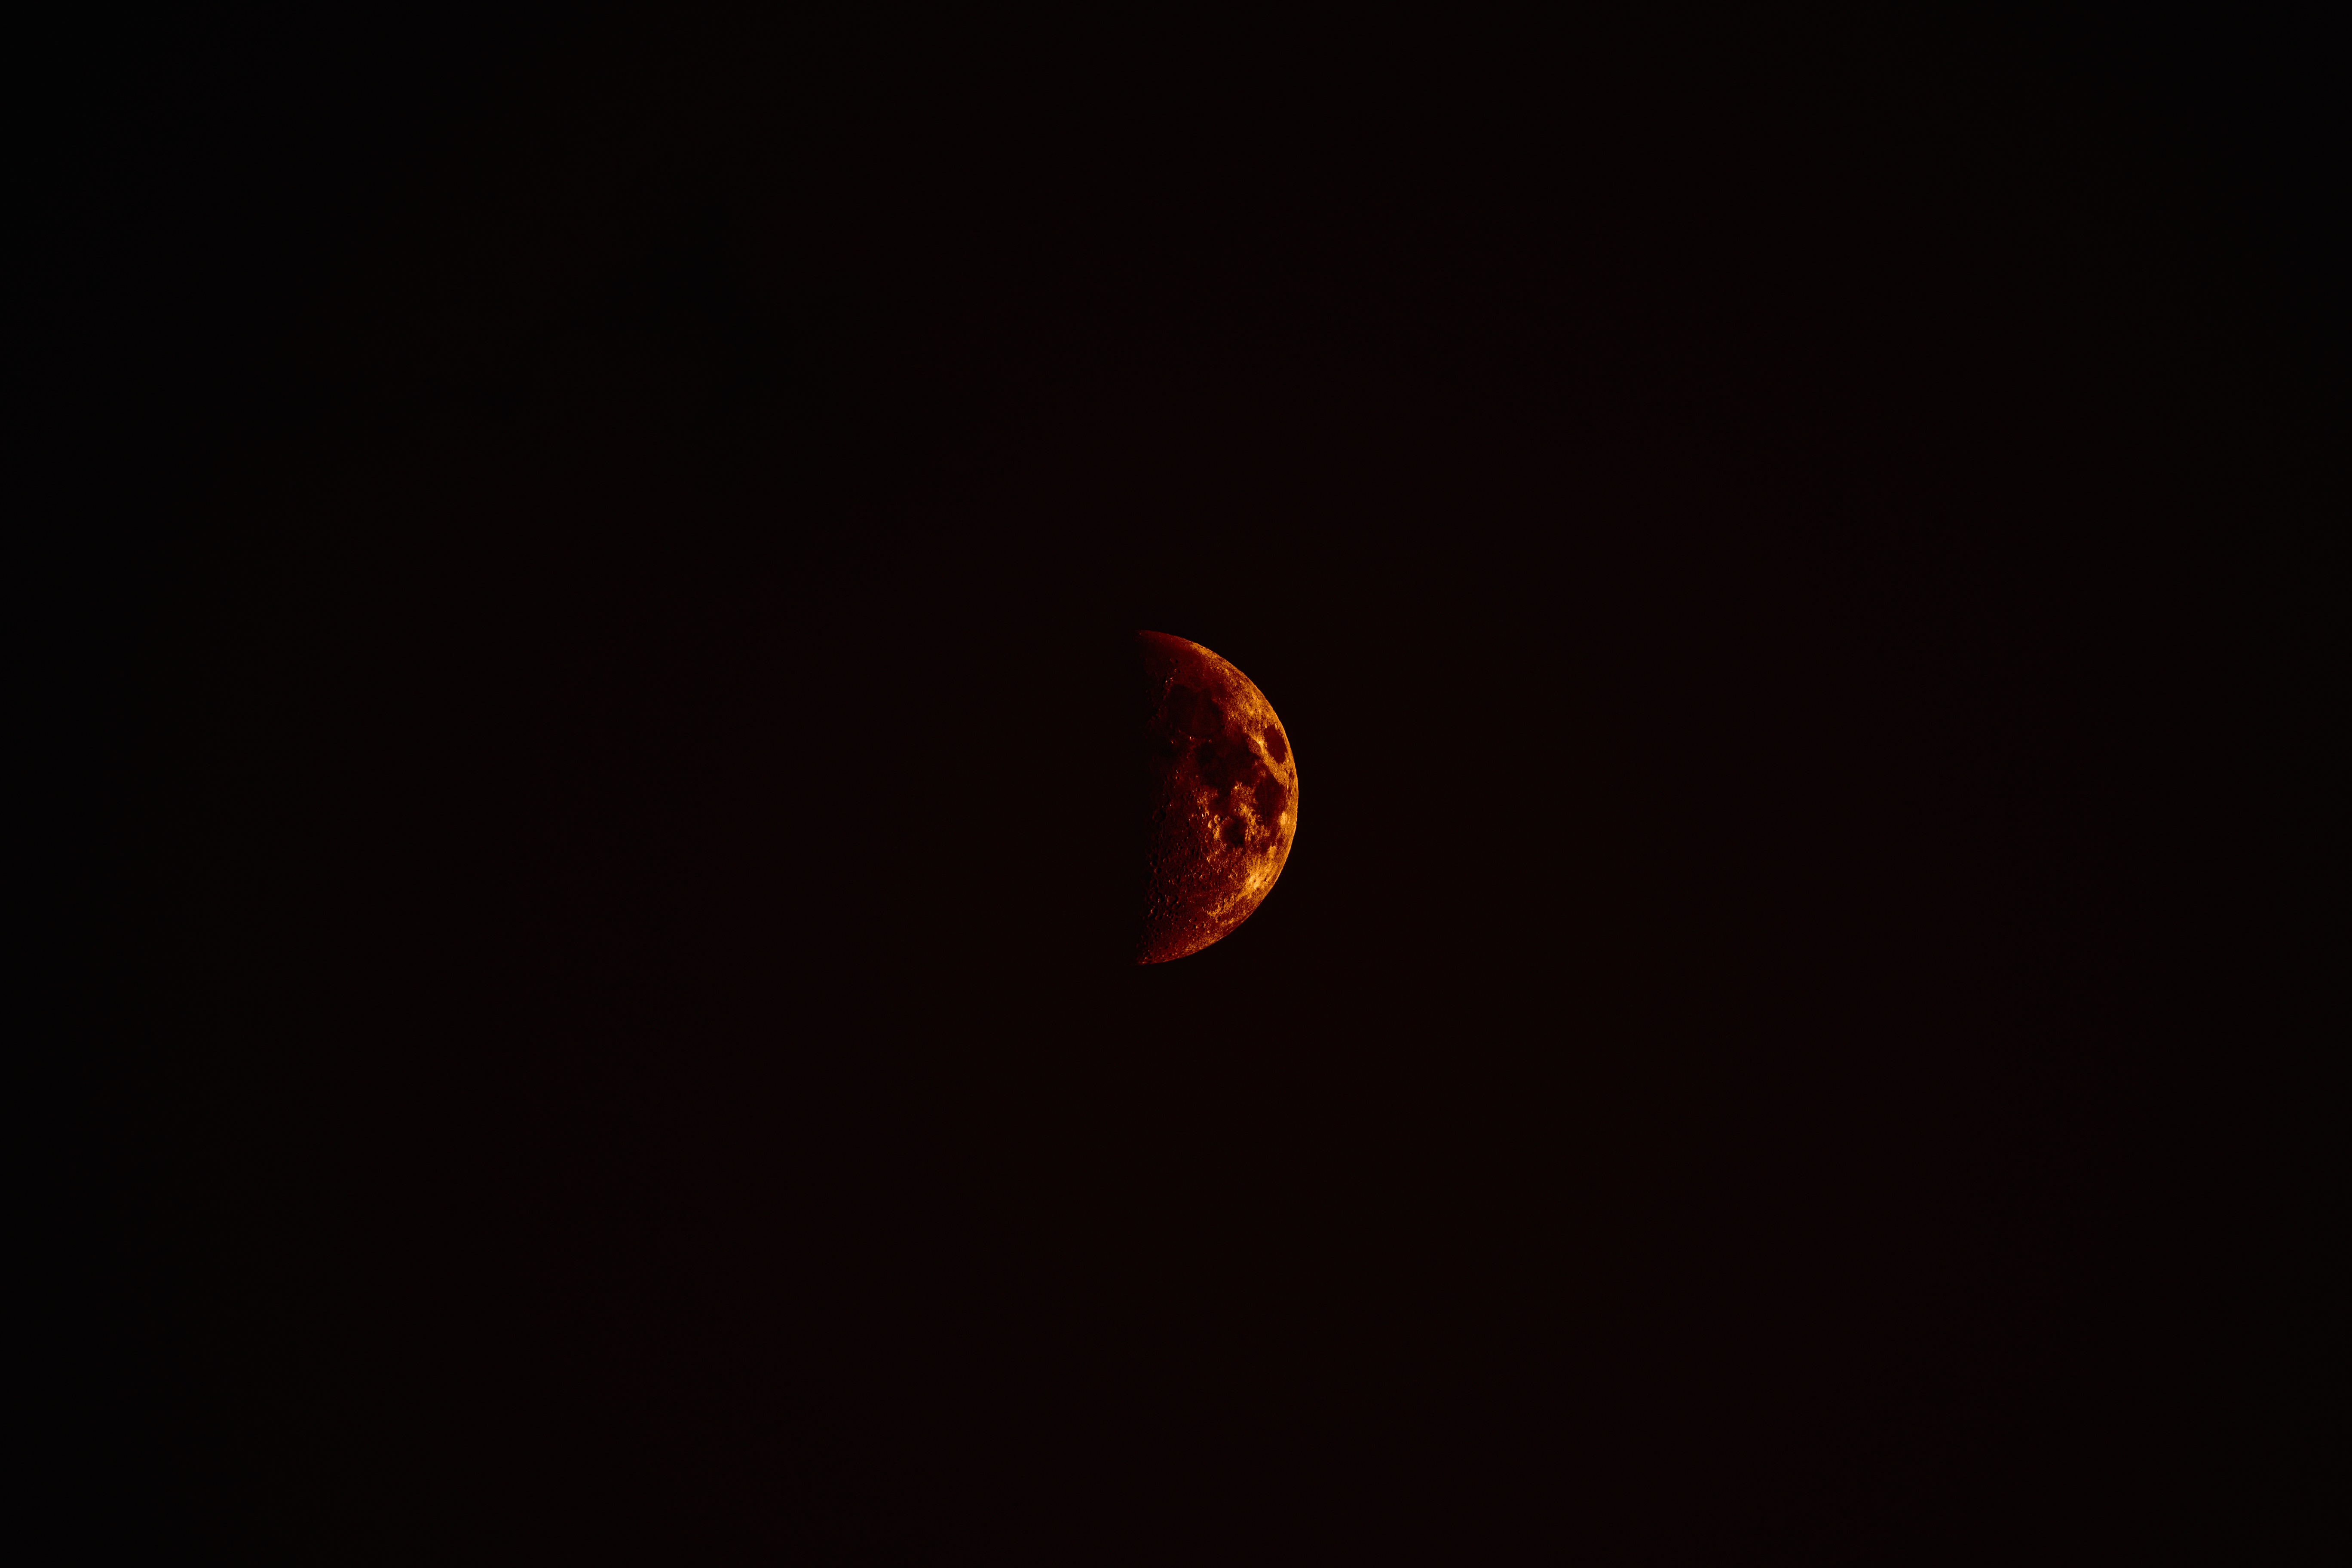
sky, night, space, darkness, moon, half moon, crescent, geological phenomenon, celestial event